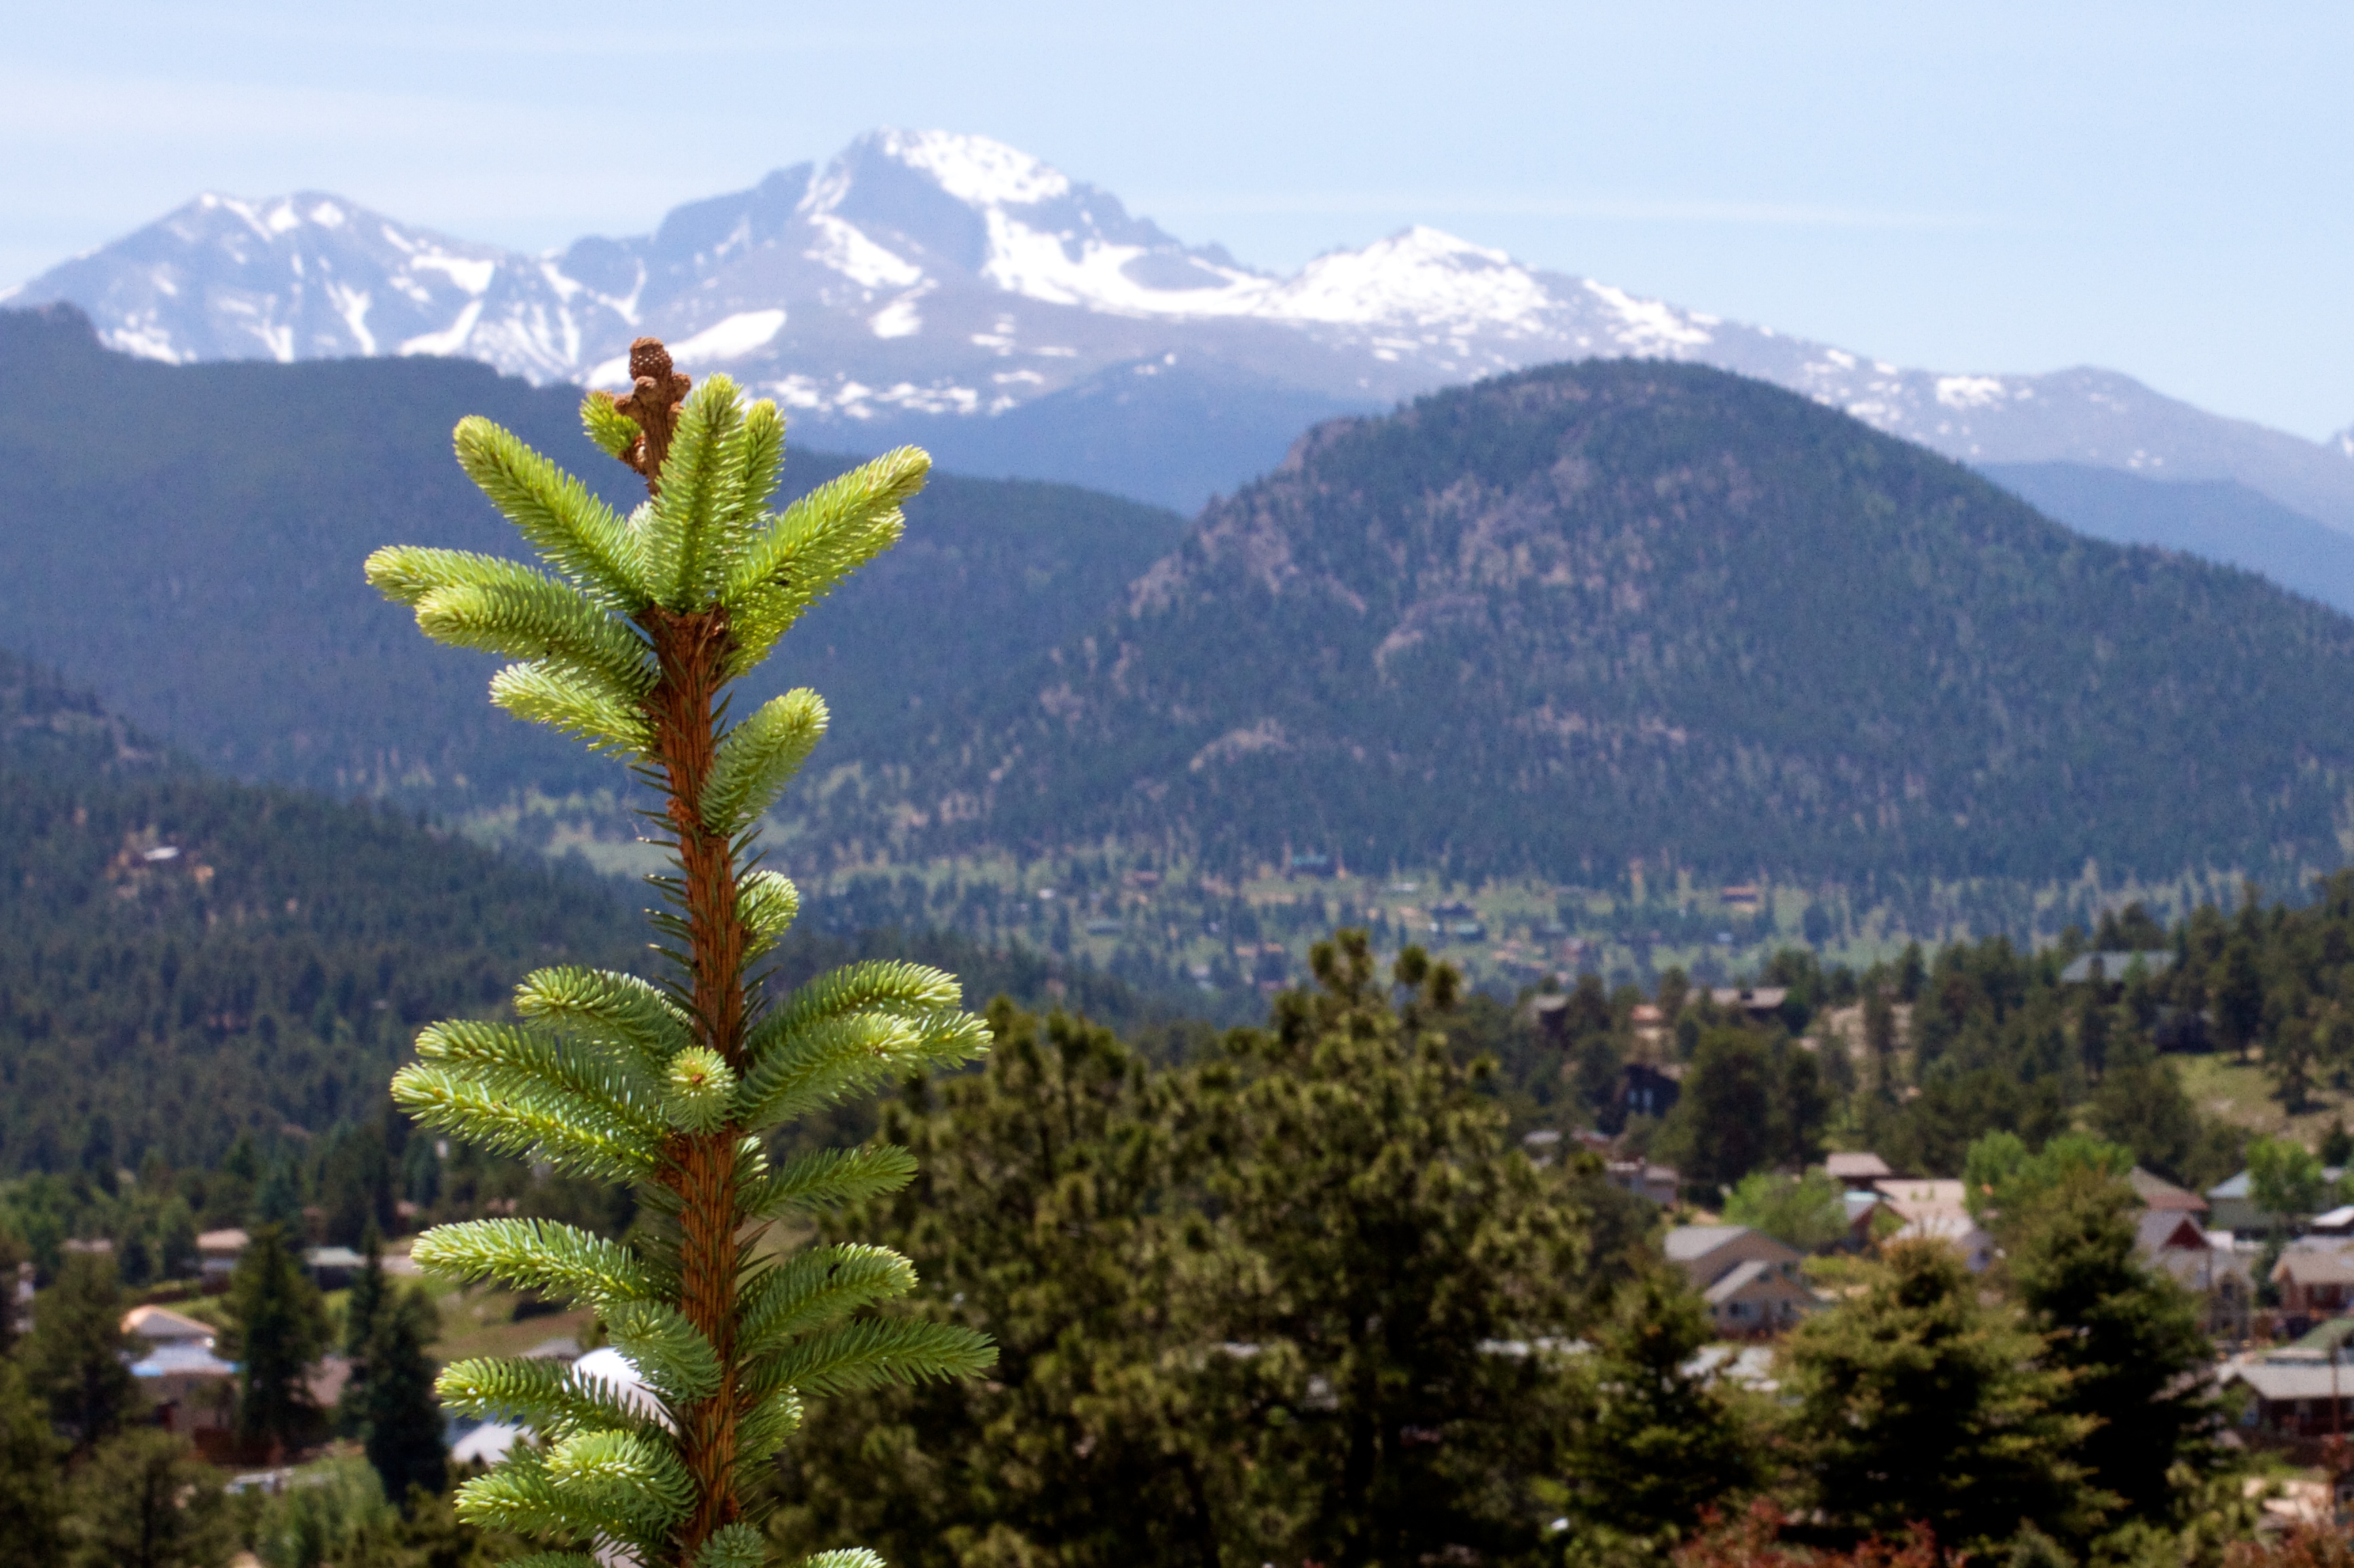
tree, forest, mountain, plant, hill, flower, valley, mountain range, fir, flora, ridge, alps, plateau, ecosystem, geographical feature, woody plant, mountainous landforms